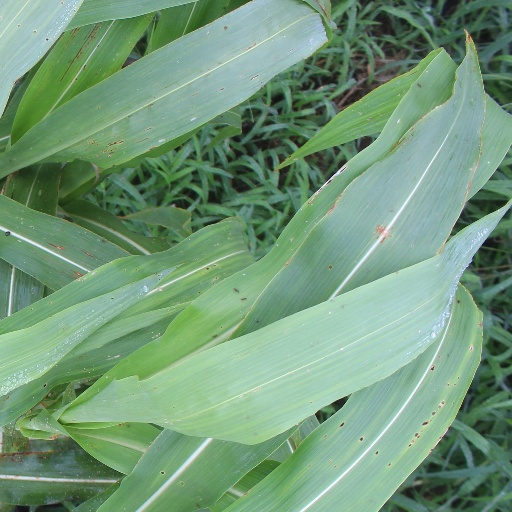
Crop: sorghum